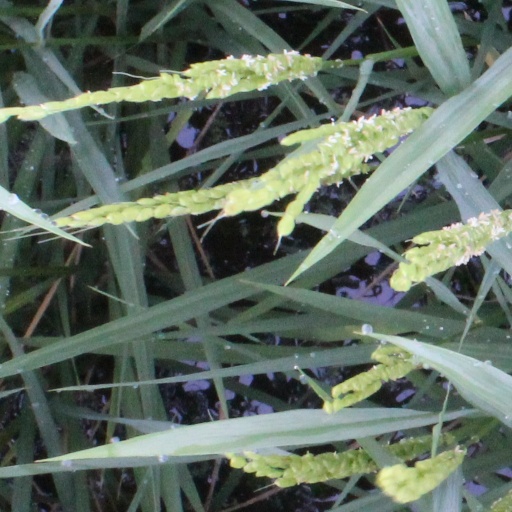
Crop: rice